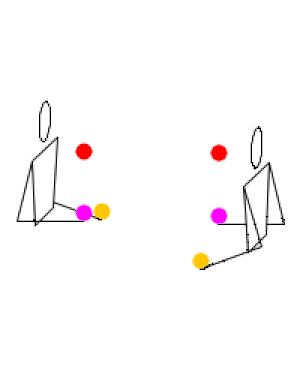
Schéma de passing à 11 temps (7+5 temps: pass pass self pass self pass self + pass pass self pass self), 2 jongleurs et 6 balles. Le gif animé est issu du logiciel Juggling Lab, en entrant les paramètres suivant: pattern=&lt
Le passing est une forme de jonglage dans laquelle deux jongleurs ou plus échangent au moins un objet. Le mode de passing est le plus classique est celui ou deux jongleurs échangent 6 objets, le plus souvent des massues ou des balles. Par commodité, les objets considérés dans cet article sont appelés massues, mais le principe est le même avec des balles, des anneaux ou n’importe quel autre objet de jonglage aérien.